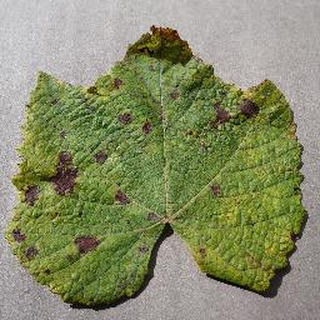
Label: grape_leaf_blight